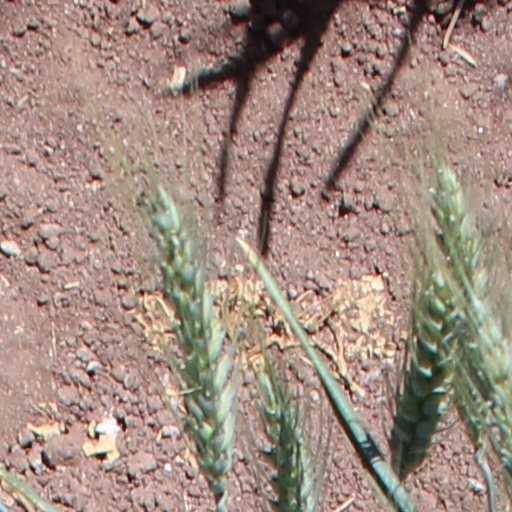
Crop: wheat